Prescription drug overuse

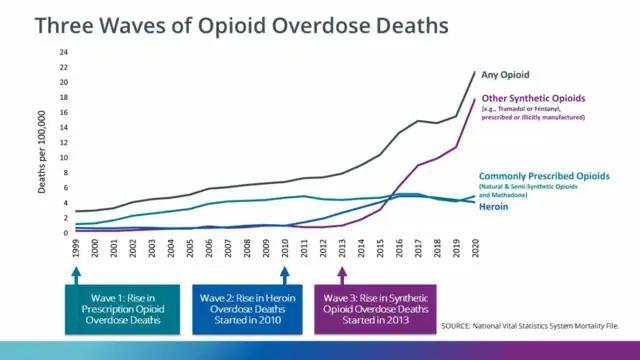
3 wave of opioid epidemic in the United States

Tolerance may develop over time, in which the brain adapts to the drug and produces fewer ‘happy hormones’ compared to the initial drug intake. Individuals might consume more of the drug to achieve the same level of pleasure. A simple analogy is a child consumes a piece of chocolate and enjoys it very much, and progressively, he consumes more chocolate over time. Drug addicts may become unable to resist the urge to take the drugs, similar to how a child cannot resist taking chocolate.